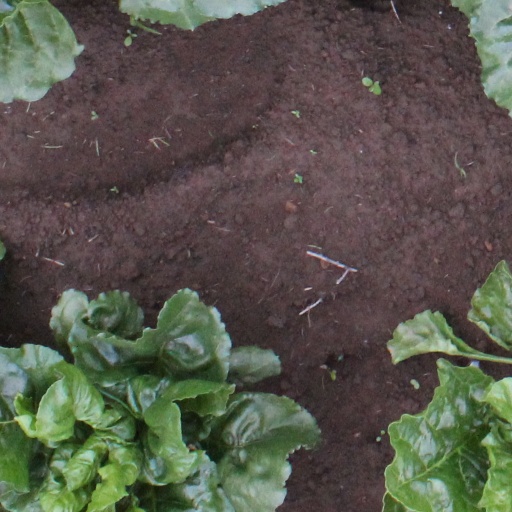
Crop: sugar beet